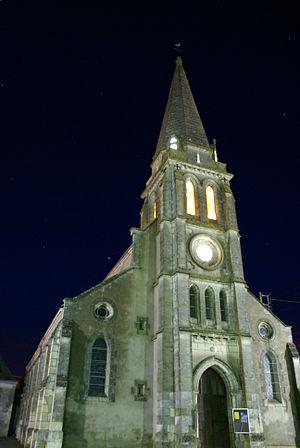
Saint-Amand-Longpré est une commune française située dans le département de Loir-et-Cher, en région Centre-Val de Loire.